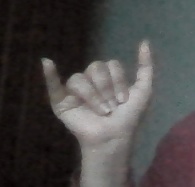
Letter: ya